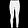
Label: Trouser